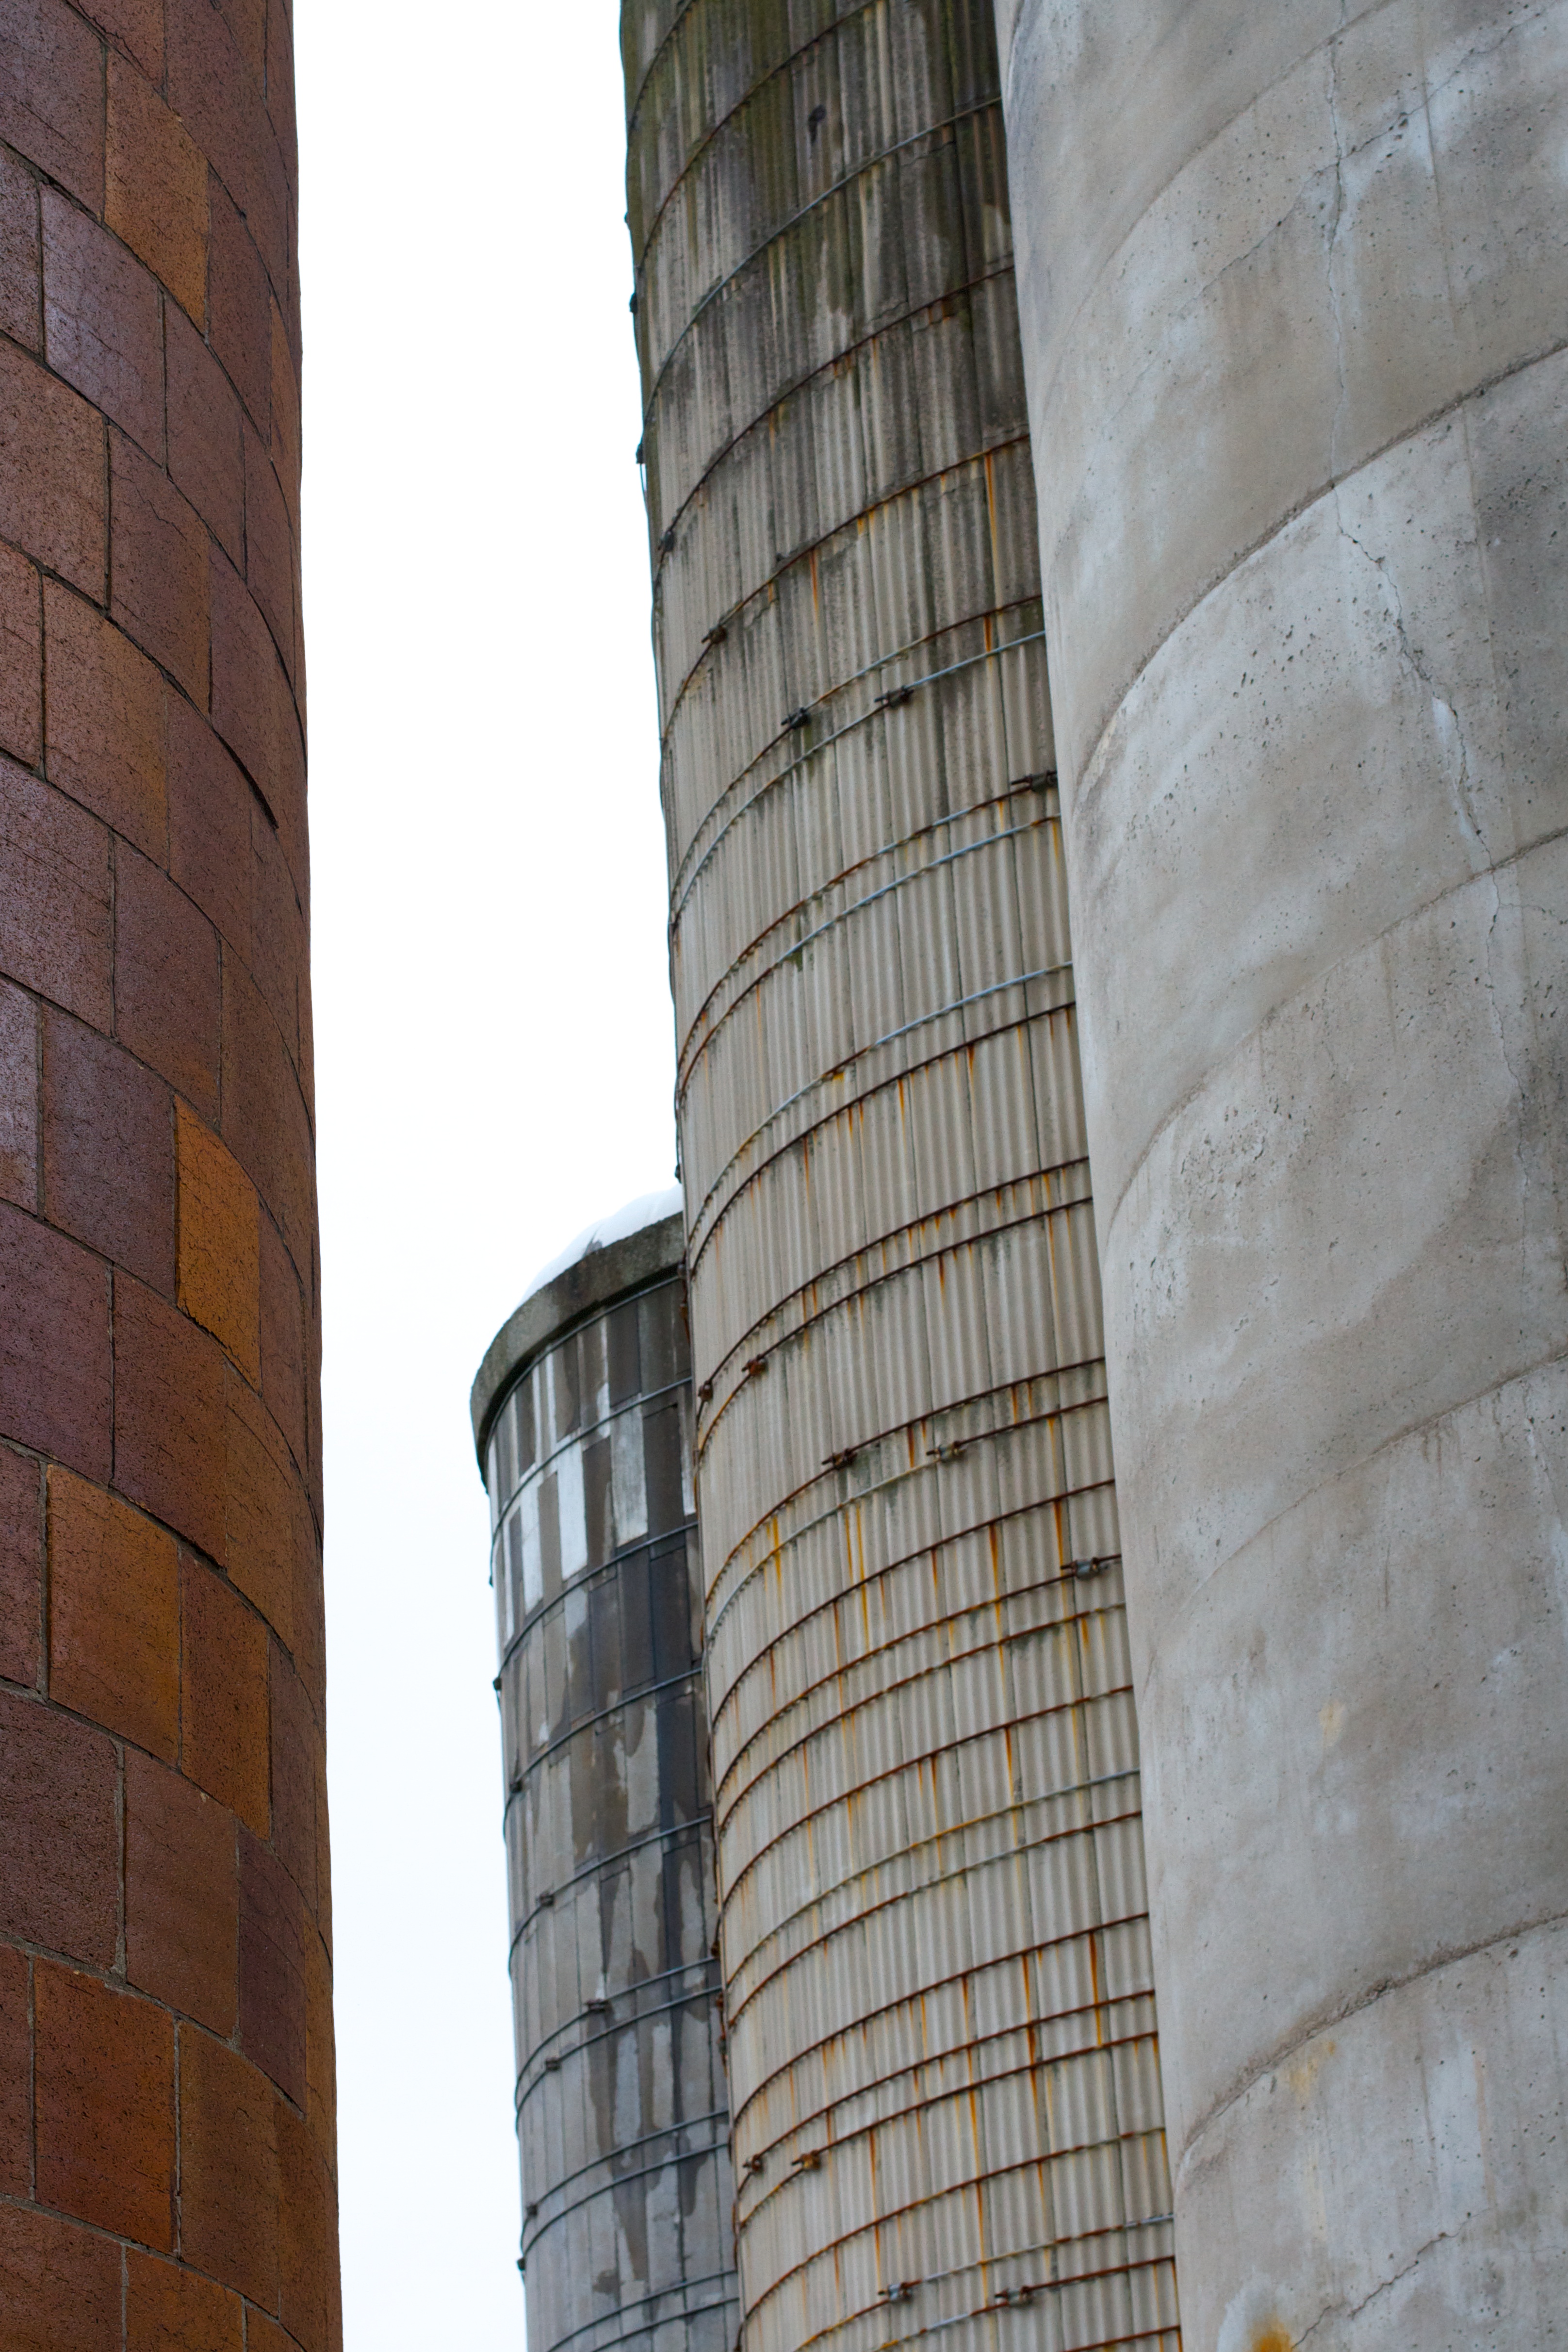
architecture, structure, wood, roof, skyscraper, wall, column, tower, chimney, facade, brick, material, tower block, interior design, silo, 2012366, man made object